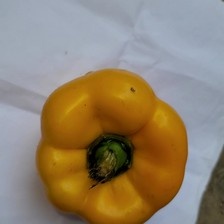
Label: capsicum